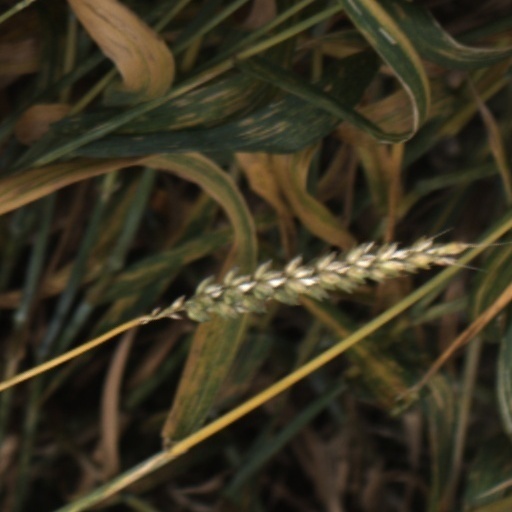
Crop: wheat